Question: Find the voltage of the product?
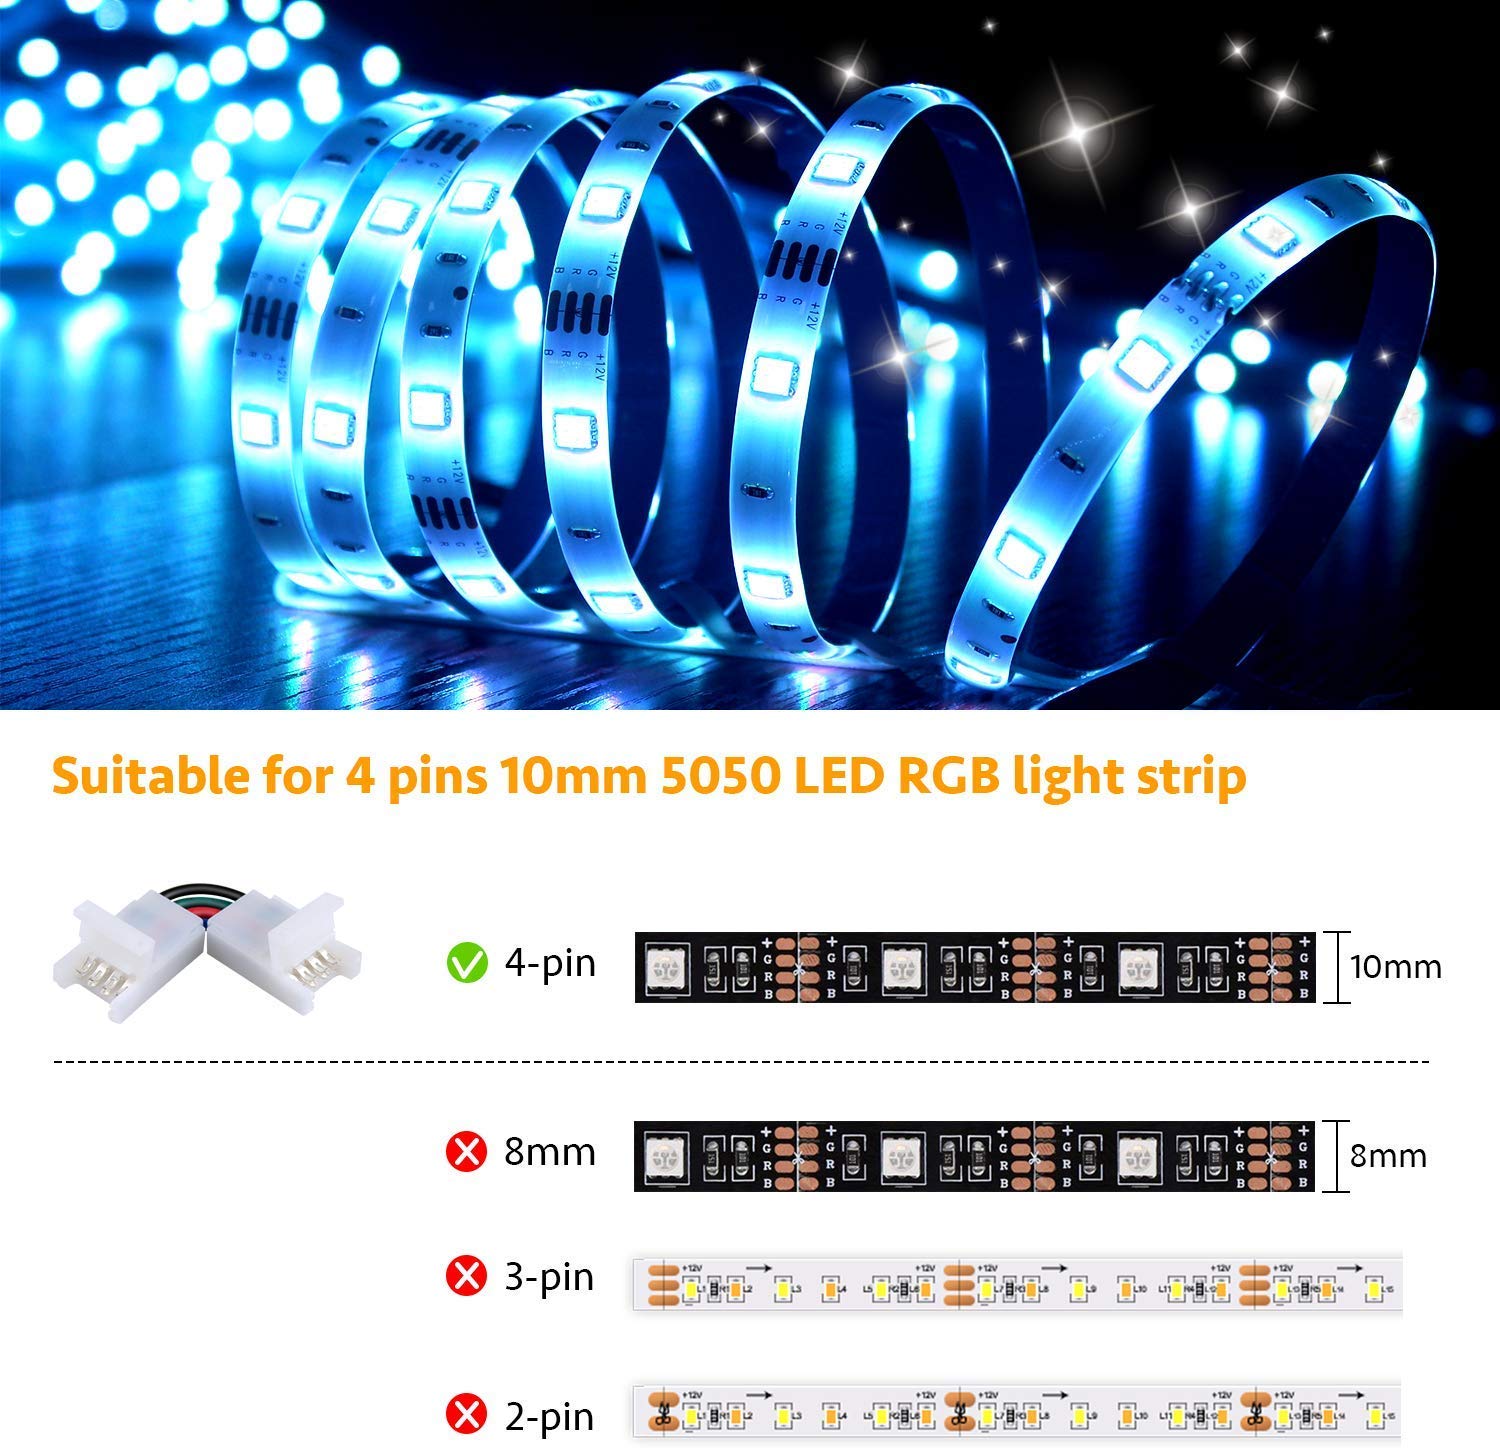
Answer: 12.0 volt